Le grand mogol

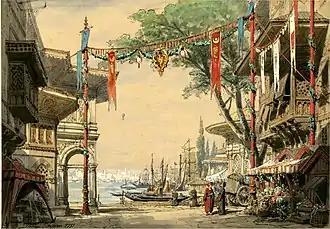
Design for Act I

At the court of the Great Moguls, the custom is that the Crown Princes must remain chaste until they reach the age of majority, on pain of losing their rights to the throne. The prince must at all times wear a magical white pearl necklace, which will turn black if he strays from the path of virtue.